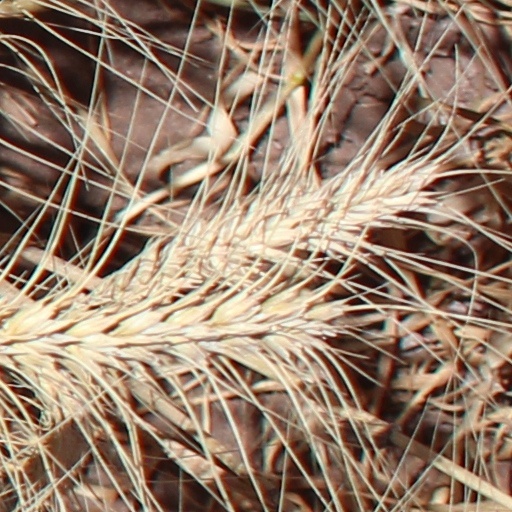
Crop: wheat